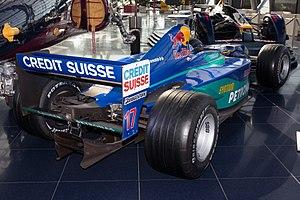
La Sauber C20 est une monoplace de Formule 1, répondant au règlement technique de la saison 2001 conçue et développée par l'écurie suisse Sauber qui l'engage pour l'intégralité de la saison 2001. La C20 est équipée d'un moteur Ferrari 049 de la saison 2000 rebadgé Petronas 01A. Elle est dessinée sous la direction technique de l'ingénieur argentin Sergio Rinland et de l'Allemand Willy Rampf ; son développement au cours de la saison est assuré par l'ingénieur belge Jacky Eeckelaert.